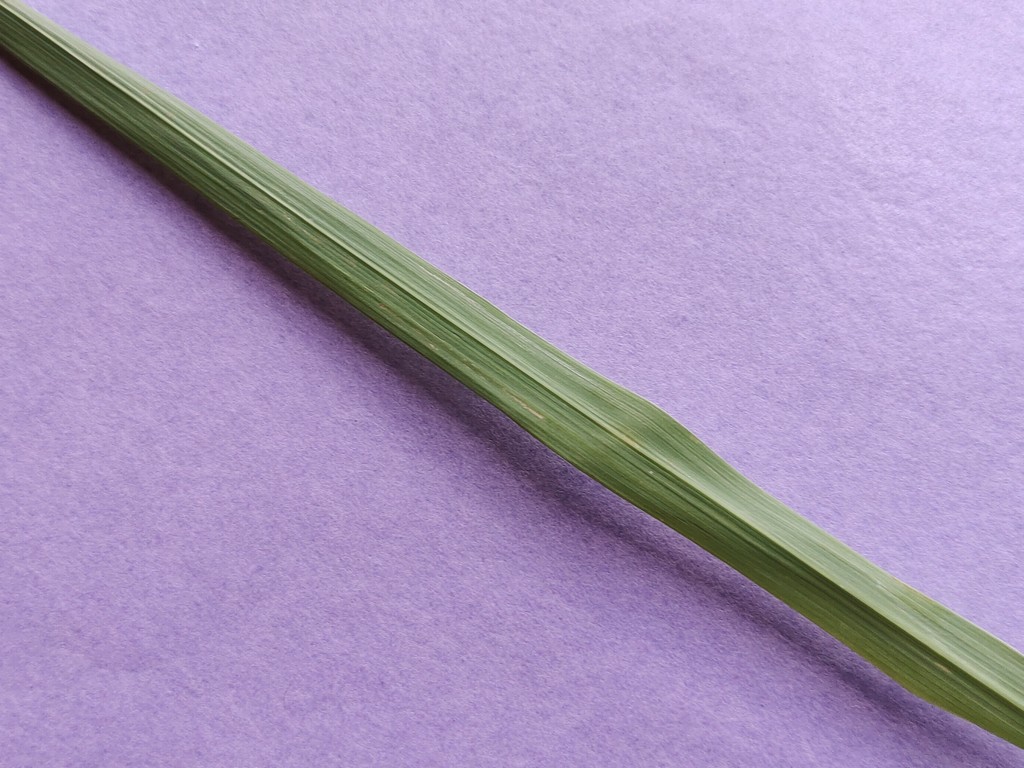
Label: Healthy